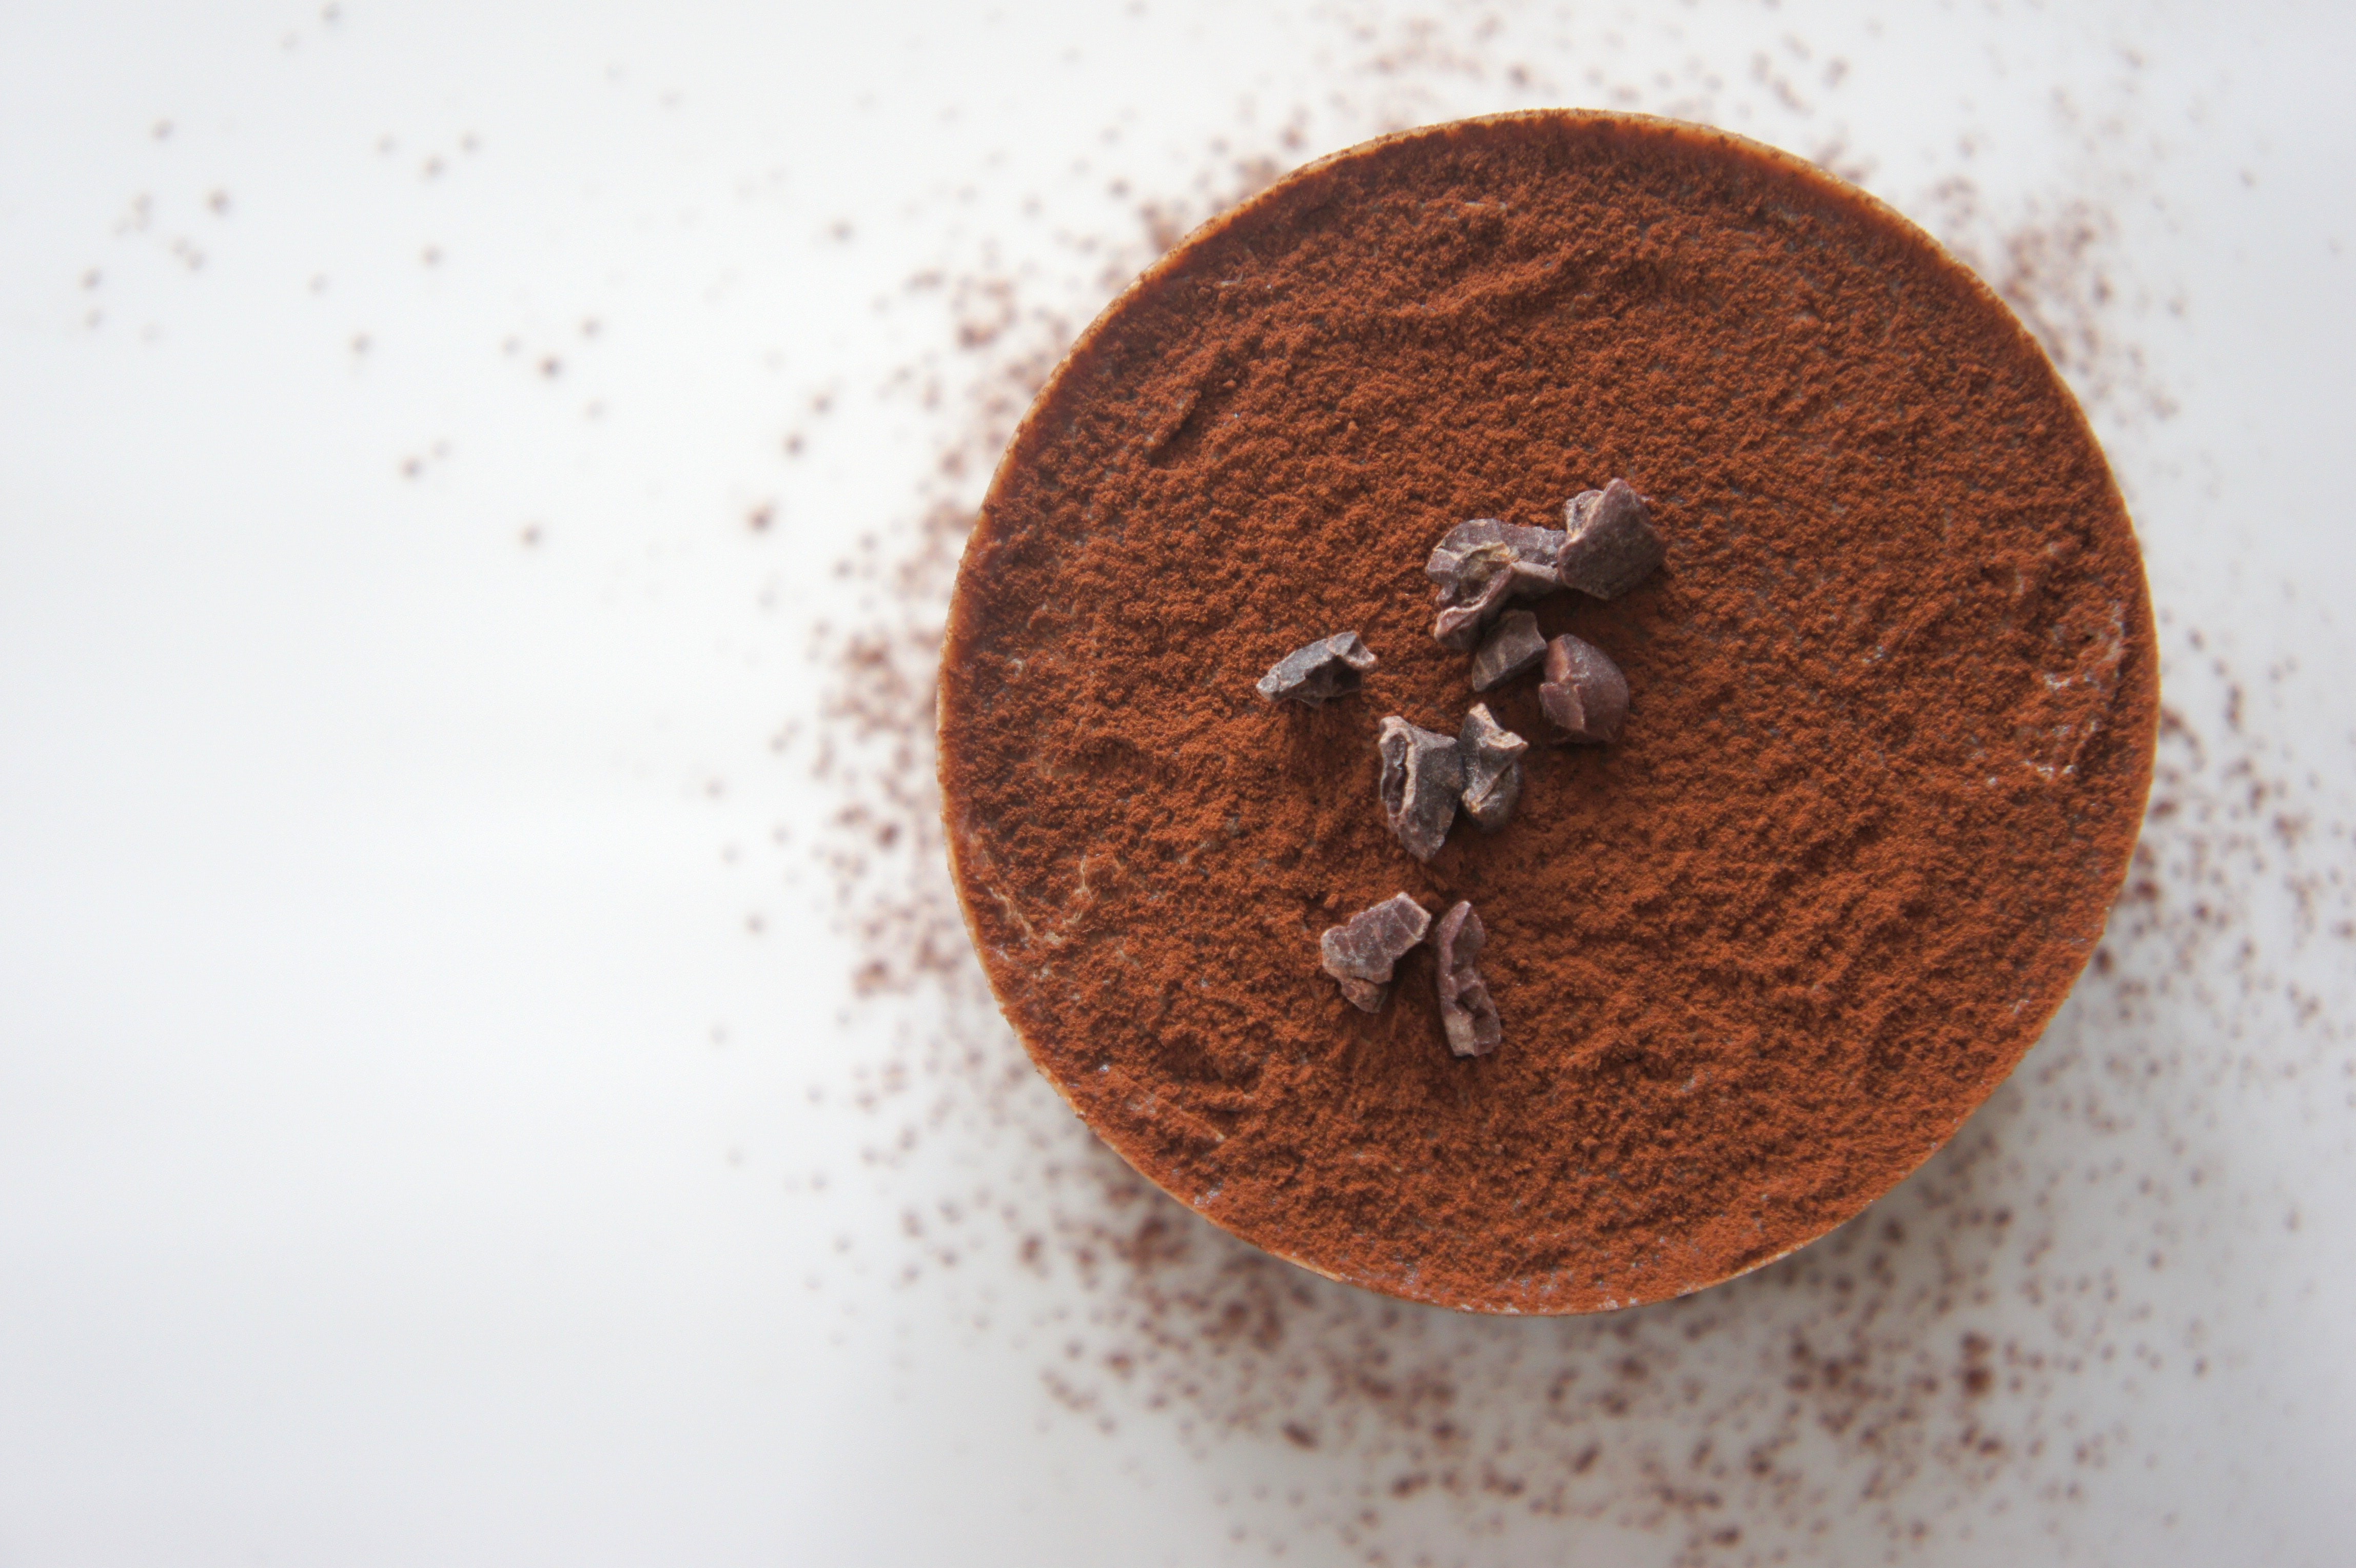
chocolate